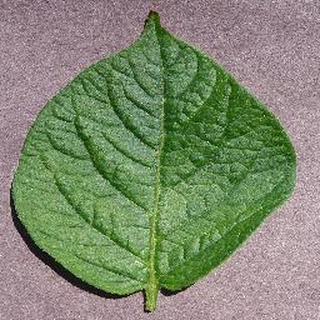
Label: healthy_potato